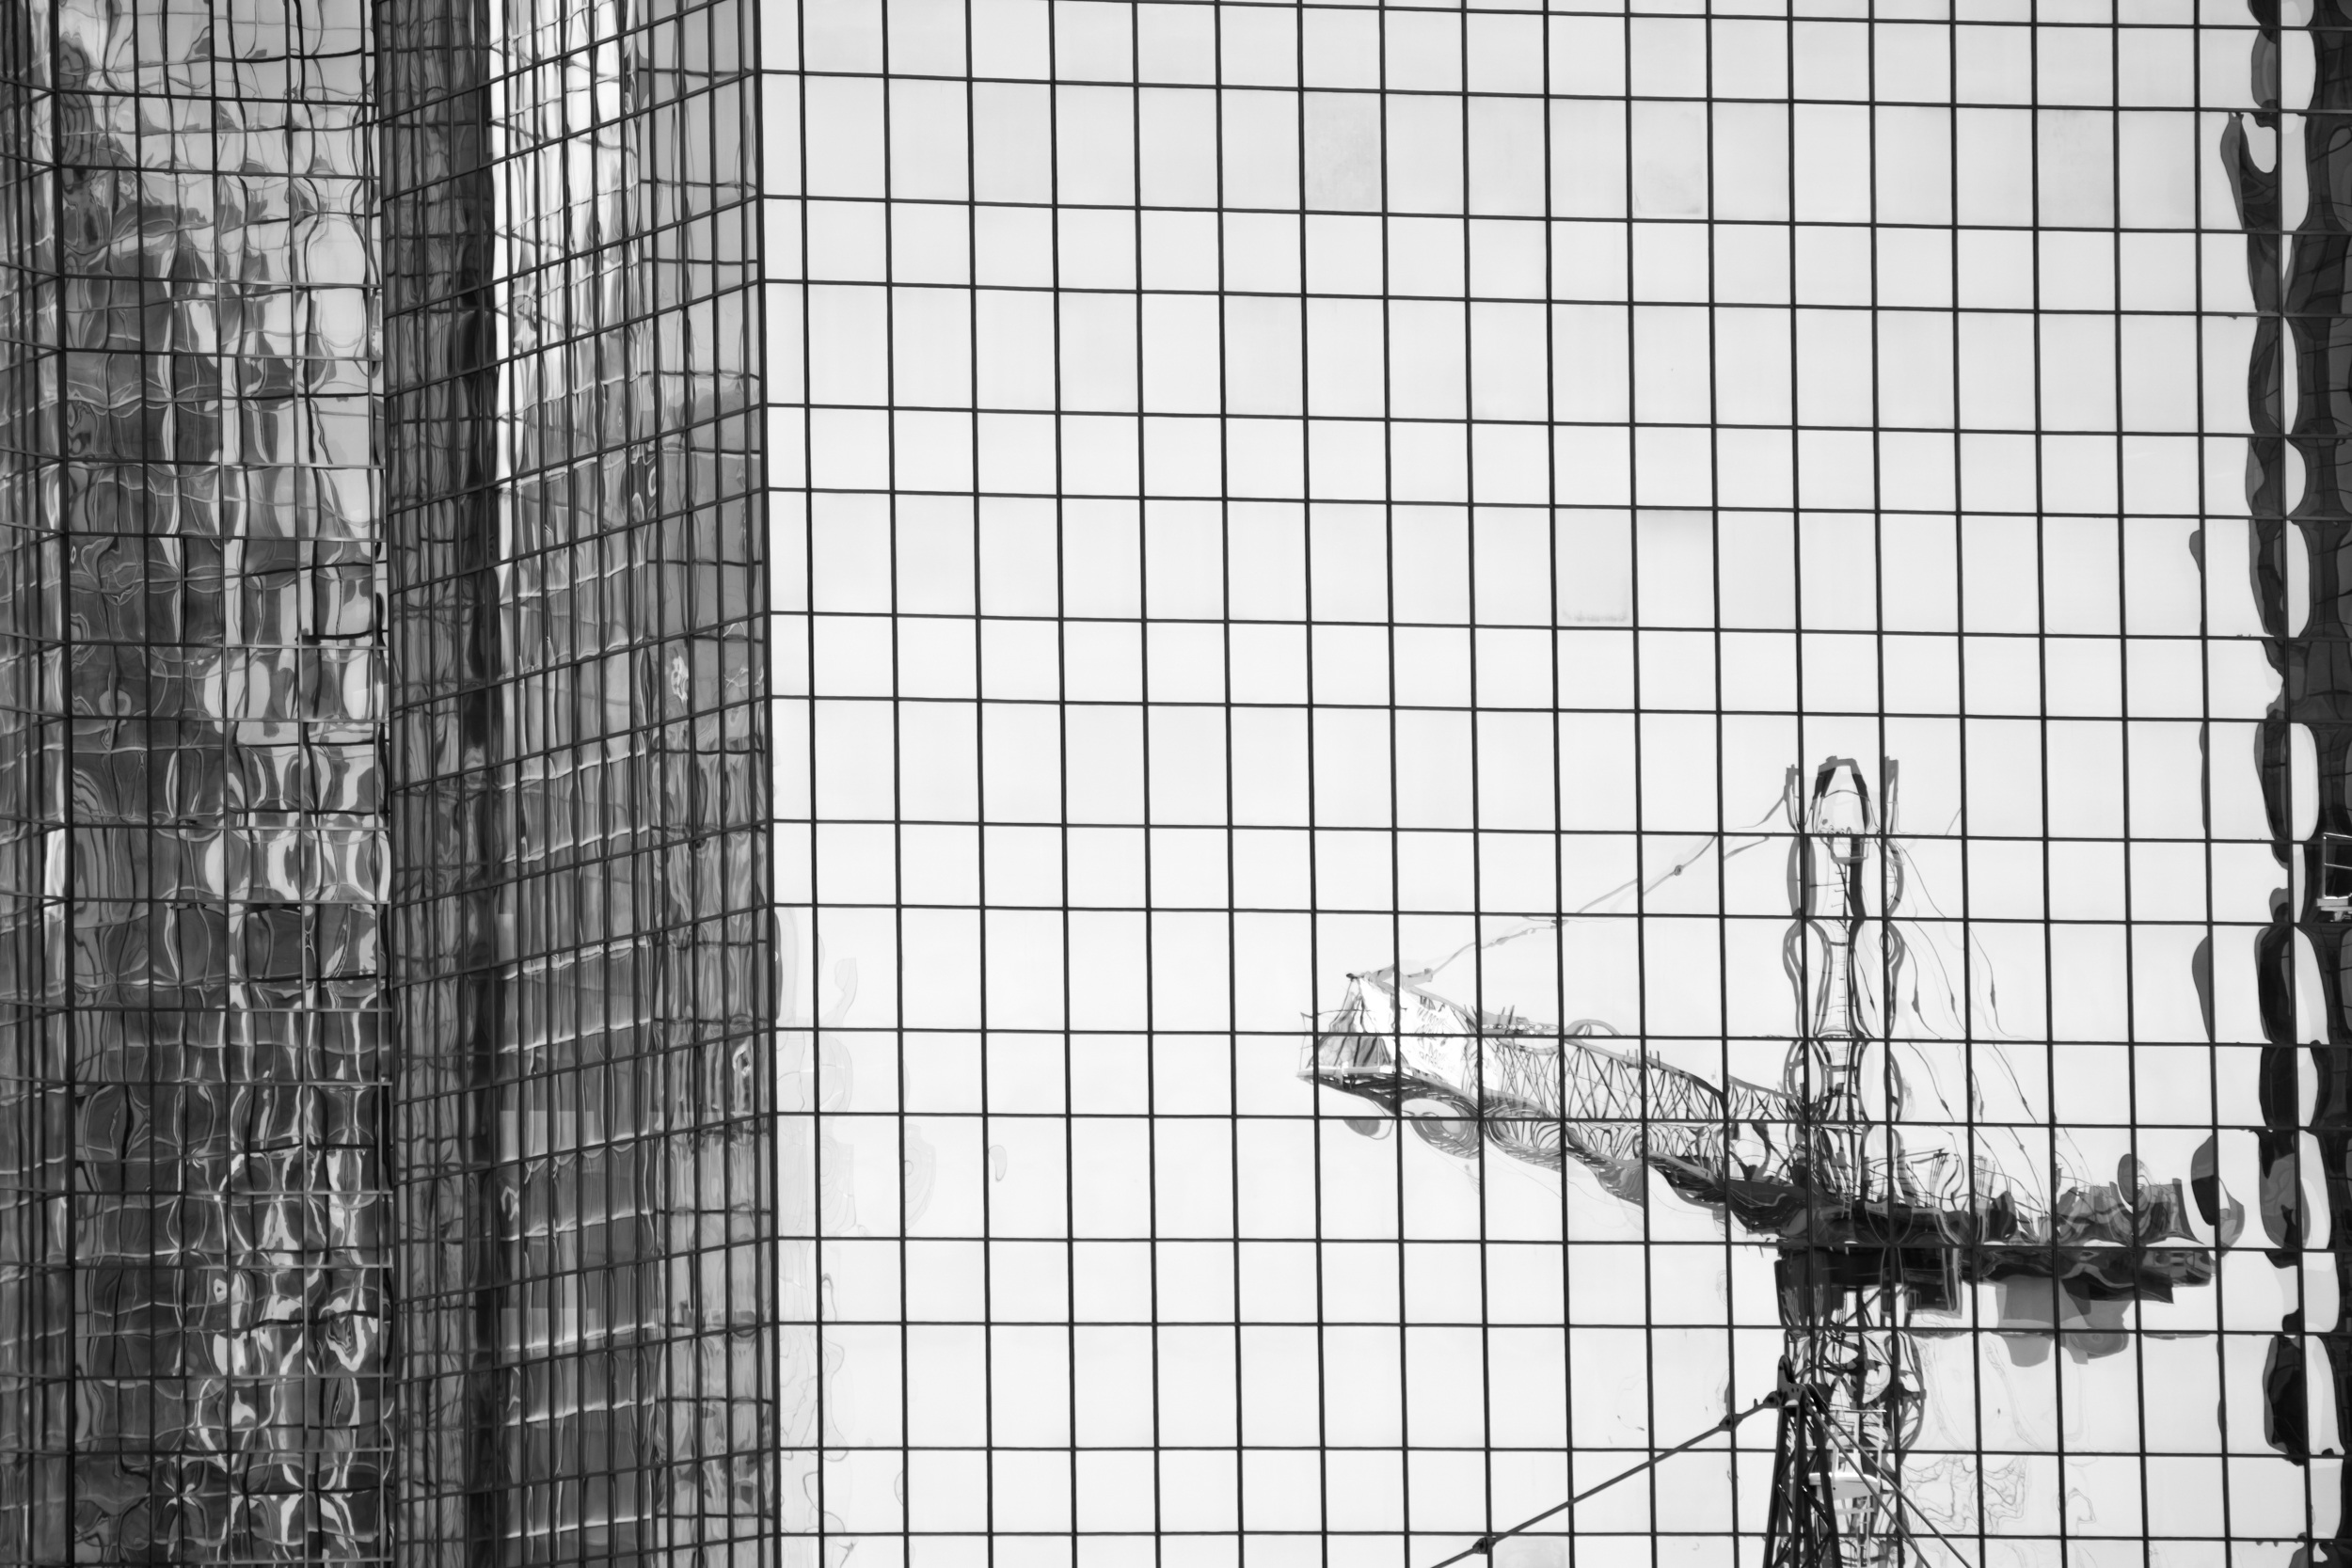
black and white, architecture, building, city, urban, construction, pattern, line, reflection, monochrome, cage, interior design, drawing, design, windows, towers, net, crane, animal shelter, high rises, monochrome photography